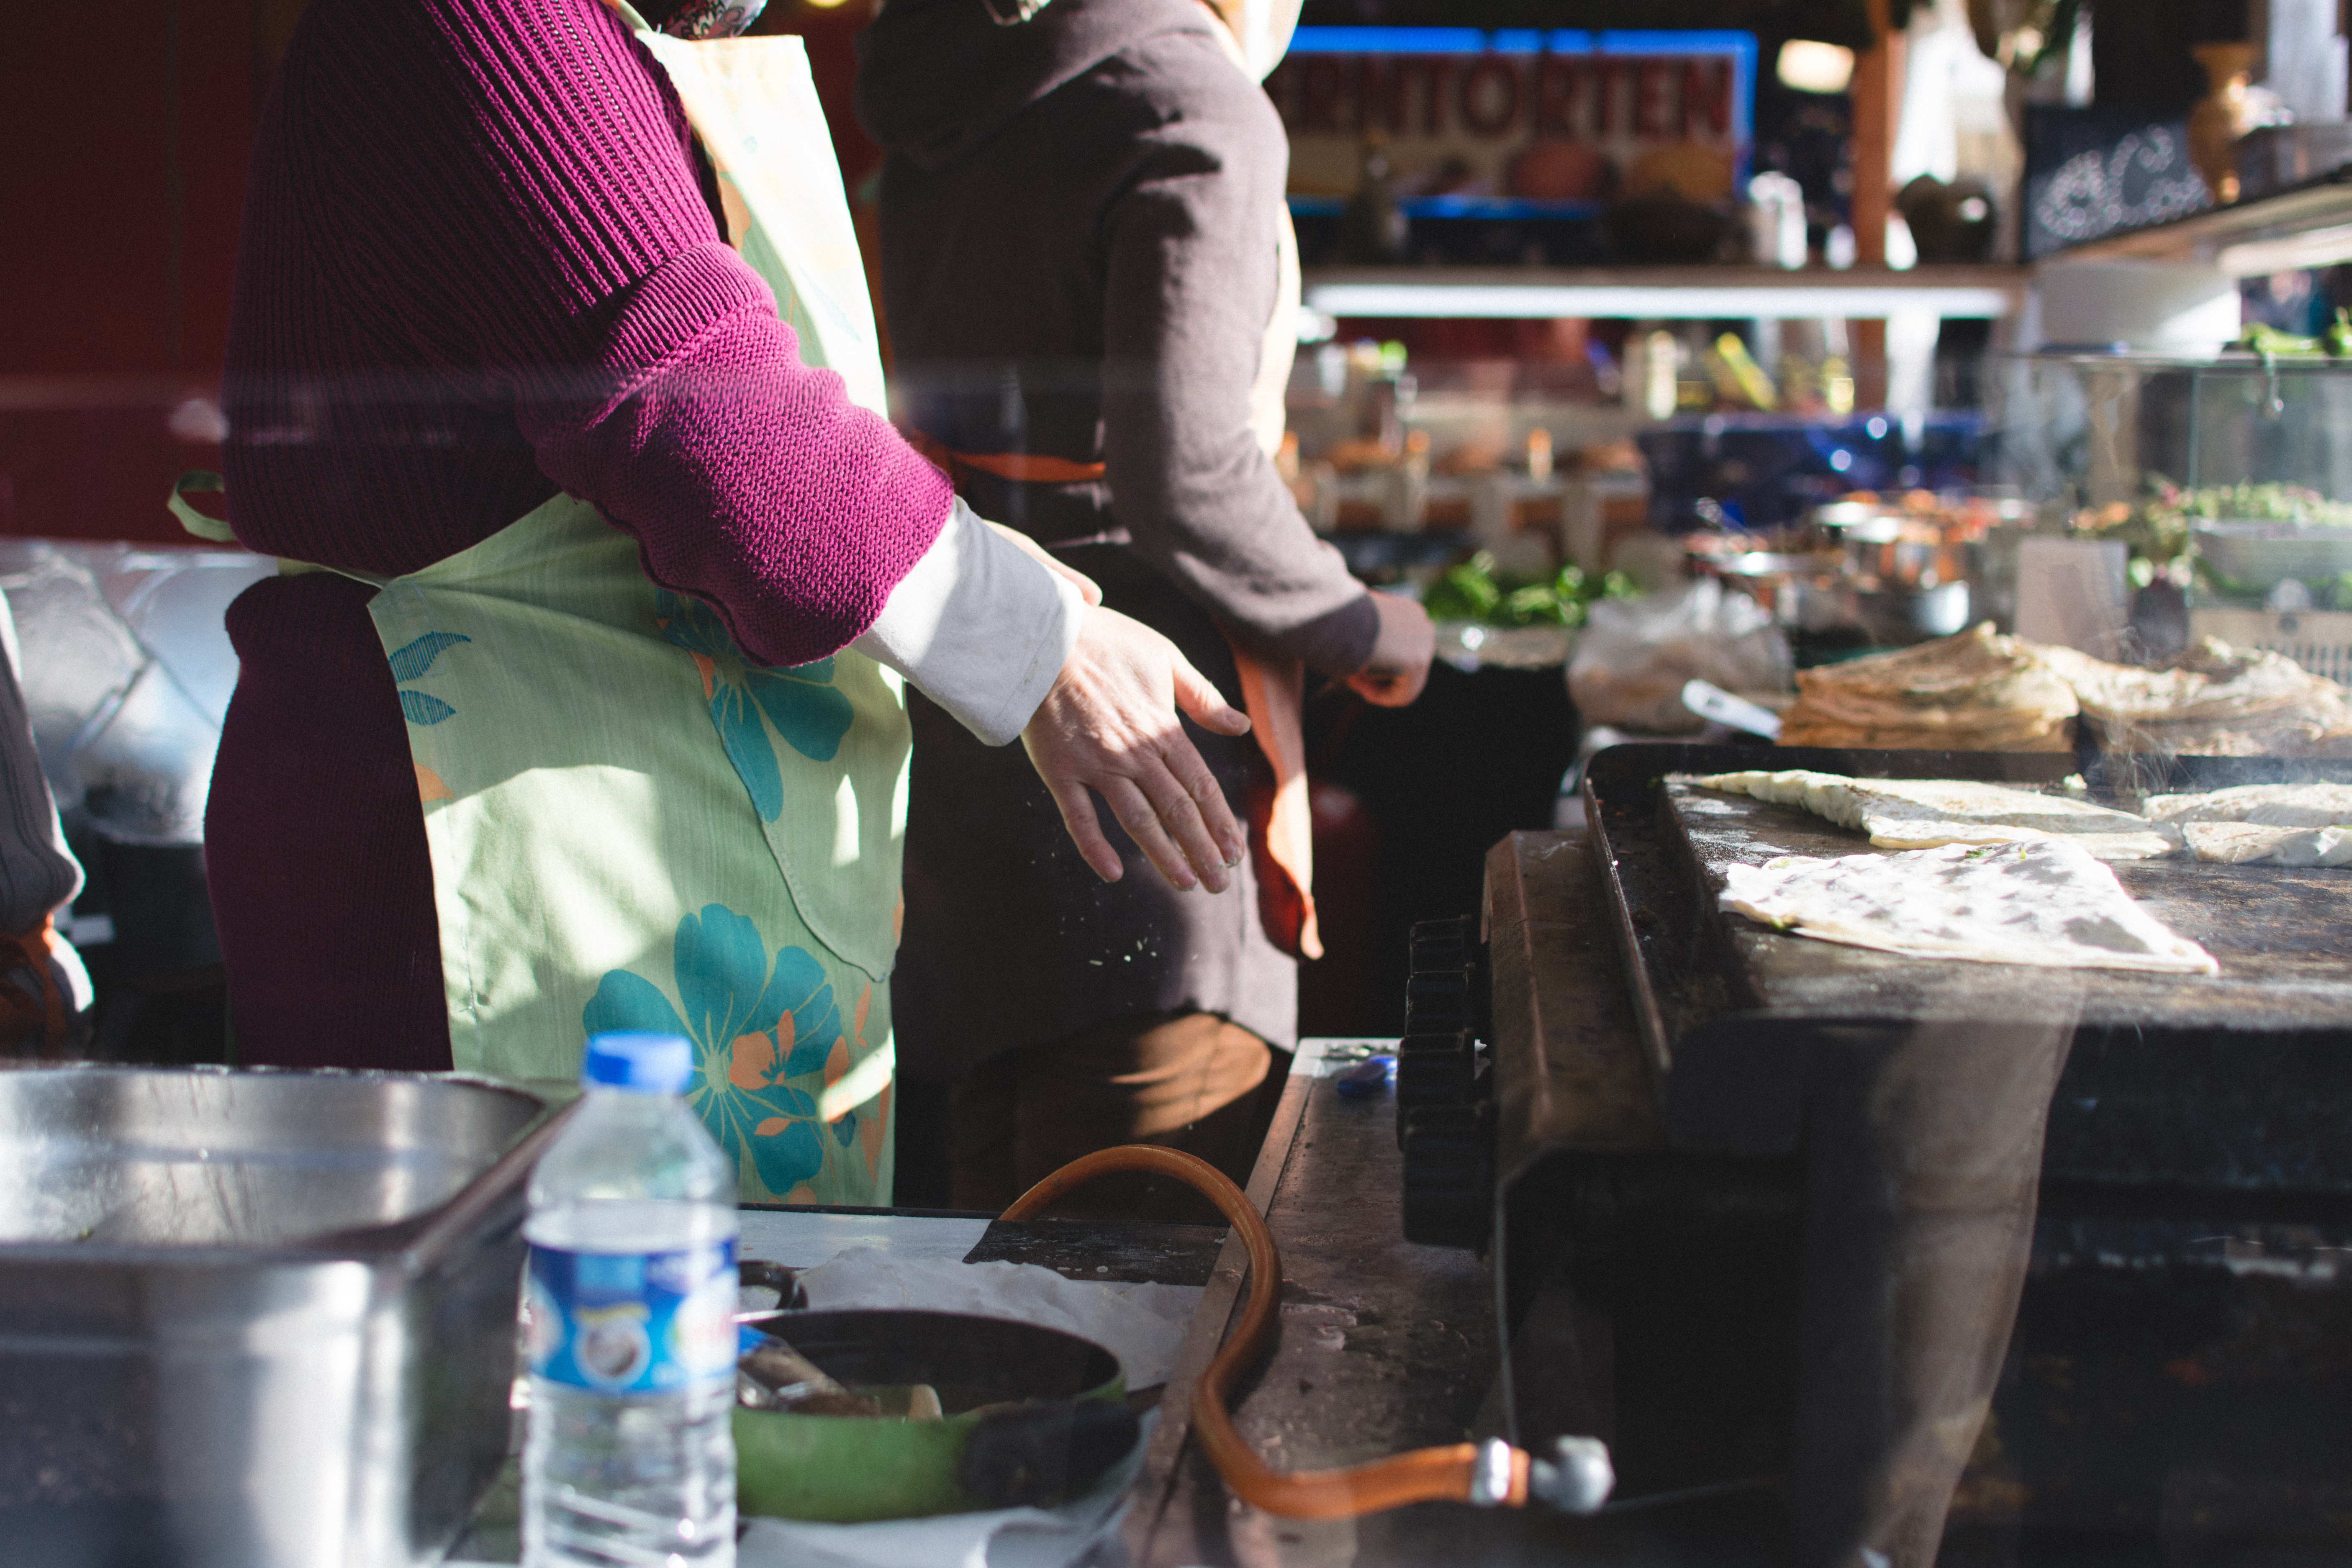
hand, street food, selling, city, street